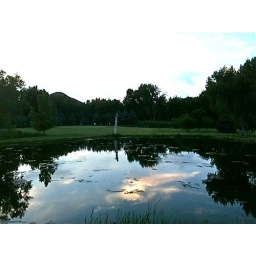
View over a small lake to green on hole #7 at Haystack Mountain Golf in Boulder.